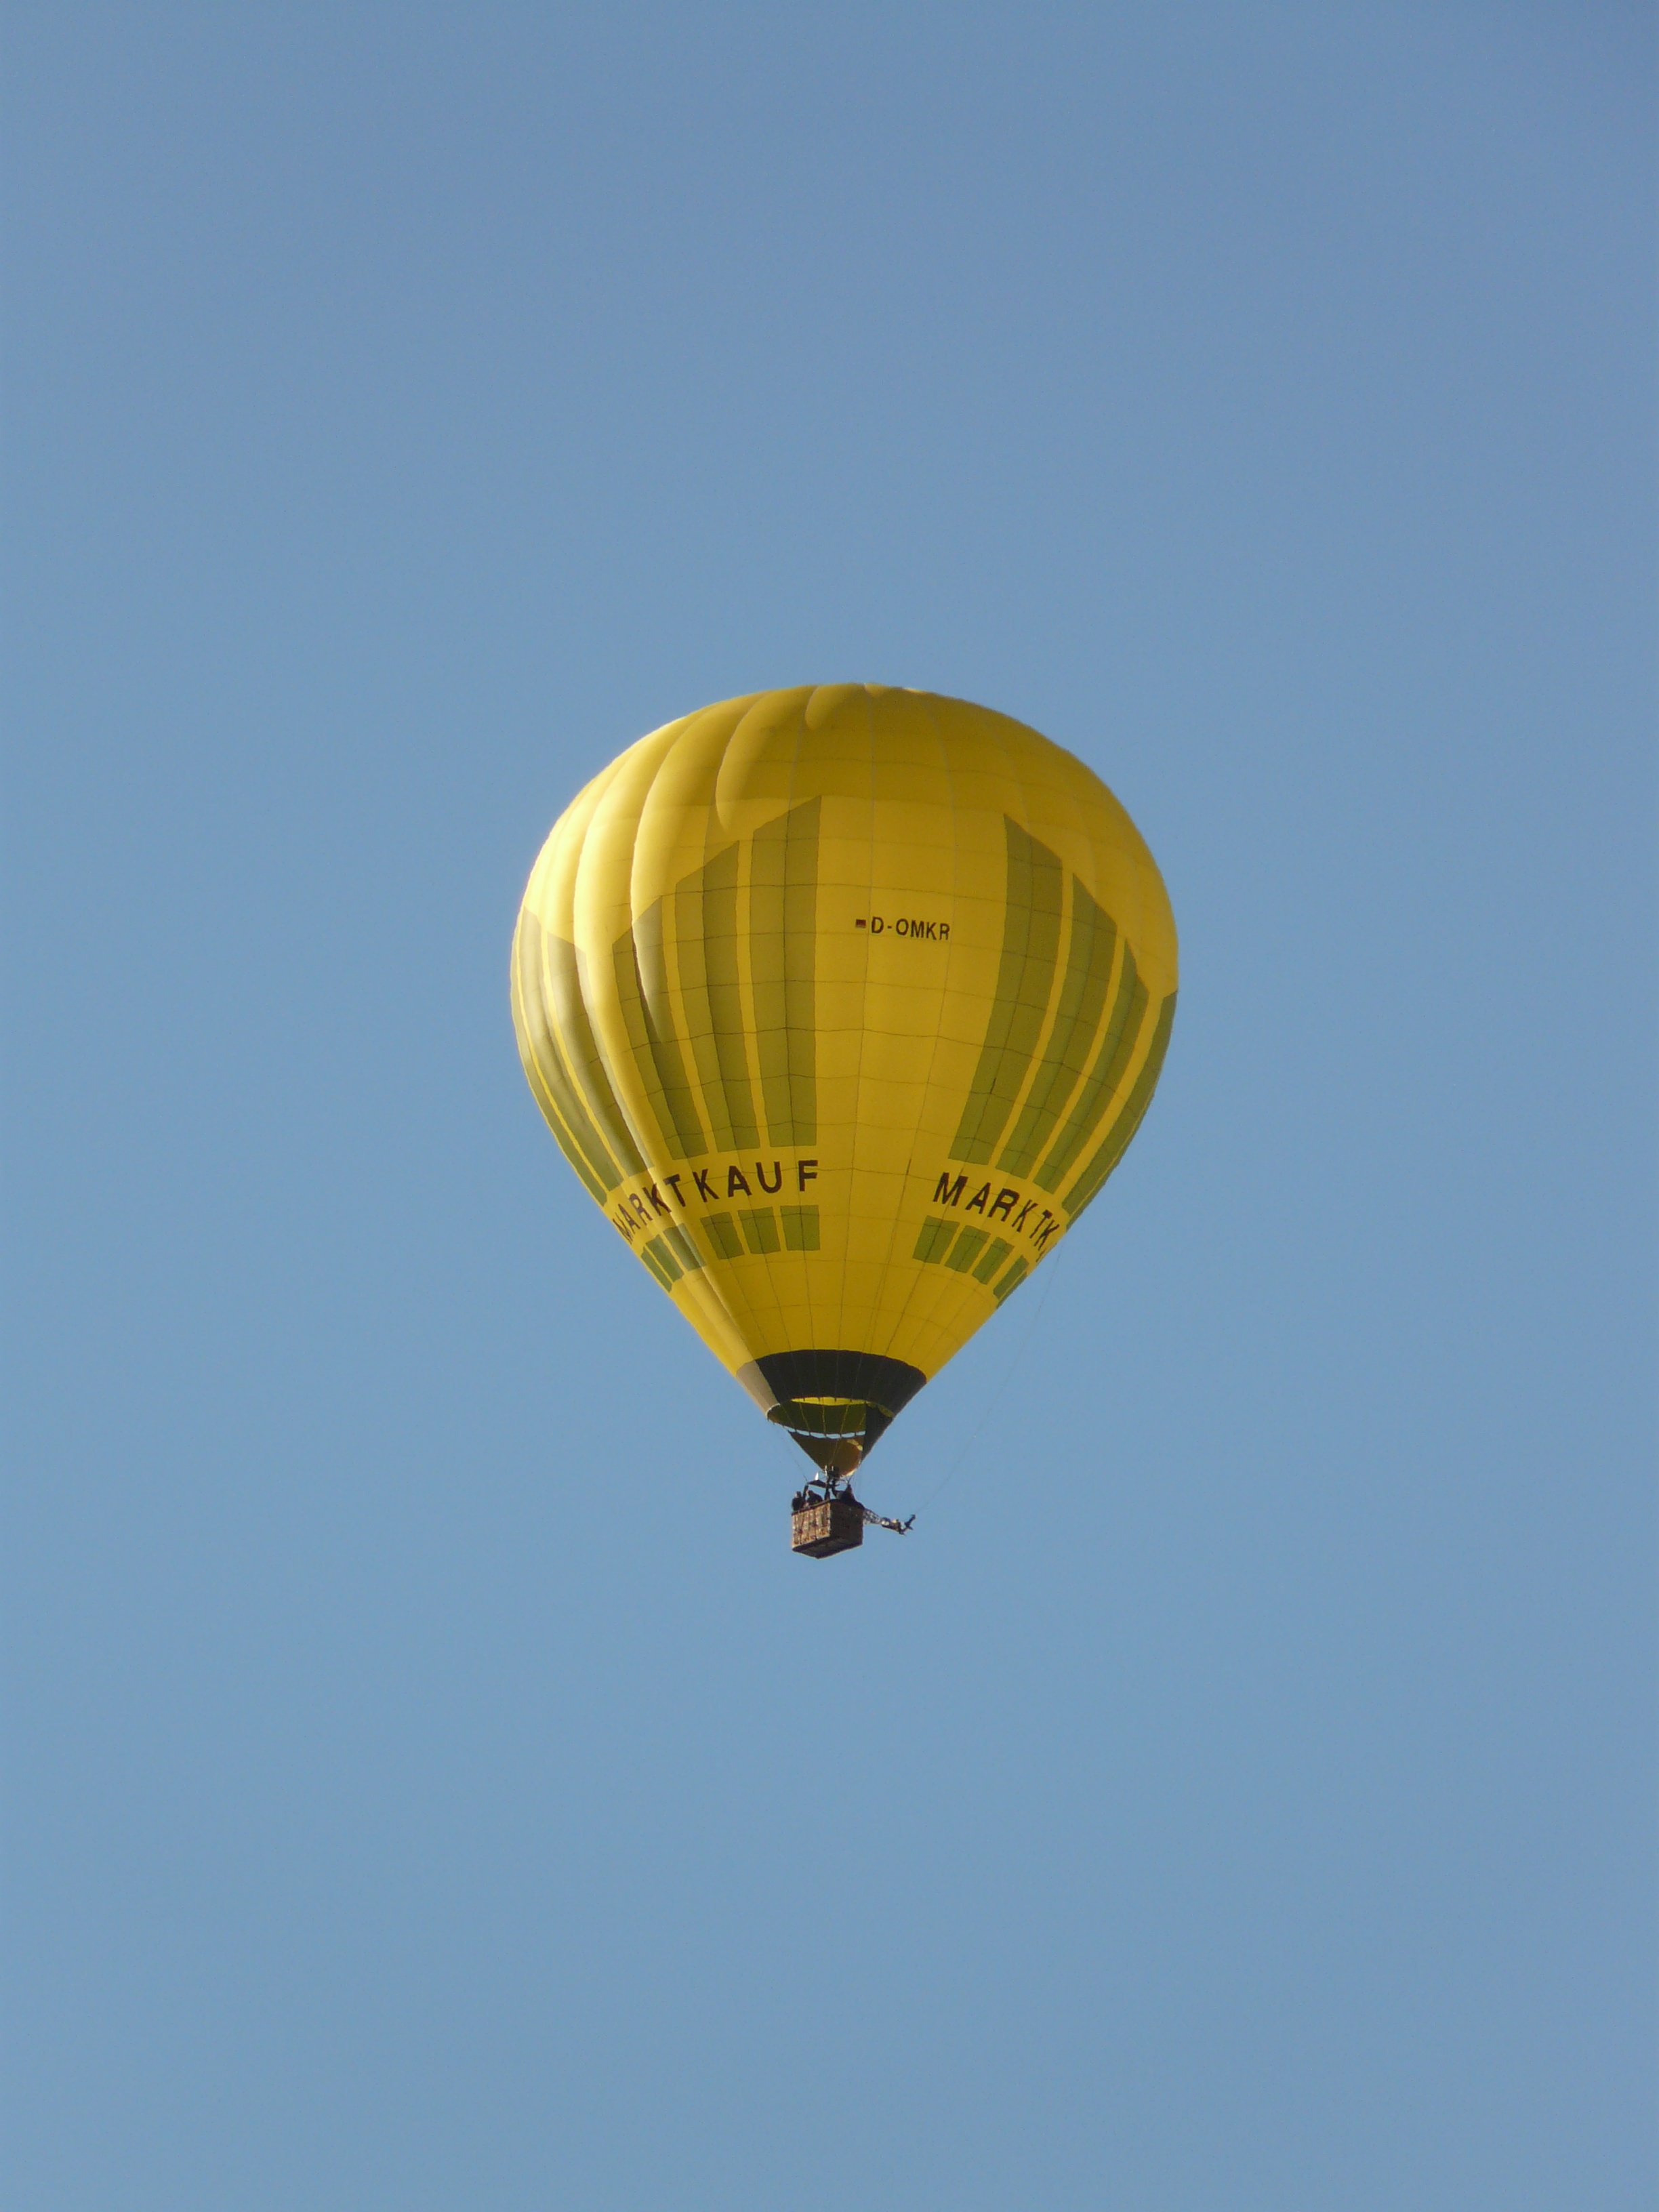
wing, balloon, hot air balloon, fly, aircraft, vehicle, drive, yellow, toy, airship, air sports, hot air ballooning, atmosphere of earth